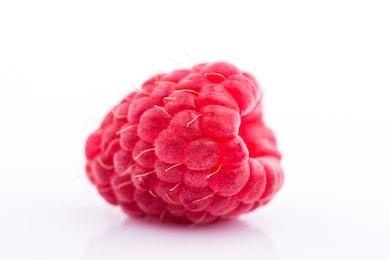
Label: raspberry